History of Grand Rapids, Michigan

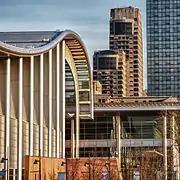
Buildings lining the Grand River, the origin of the city's name.

The recorded history of Grand Rapids in the U.S. state of Michigan, began with settlers in 1806.